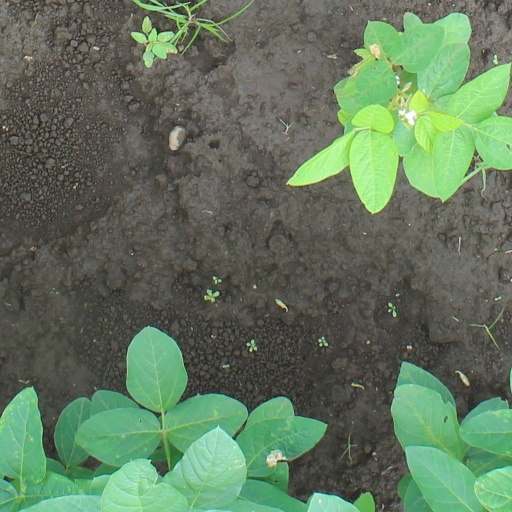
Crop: soybean